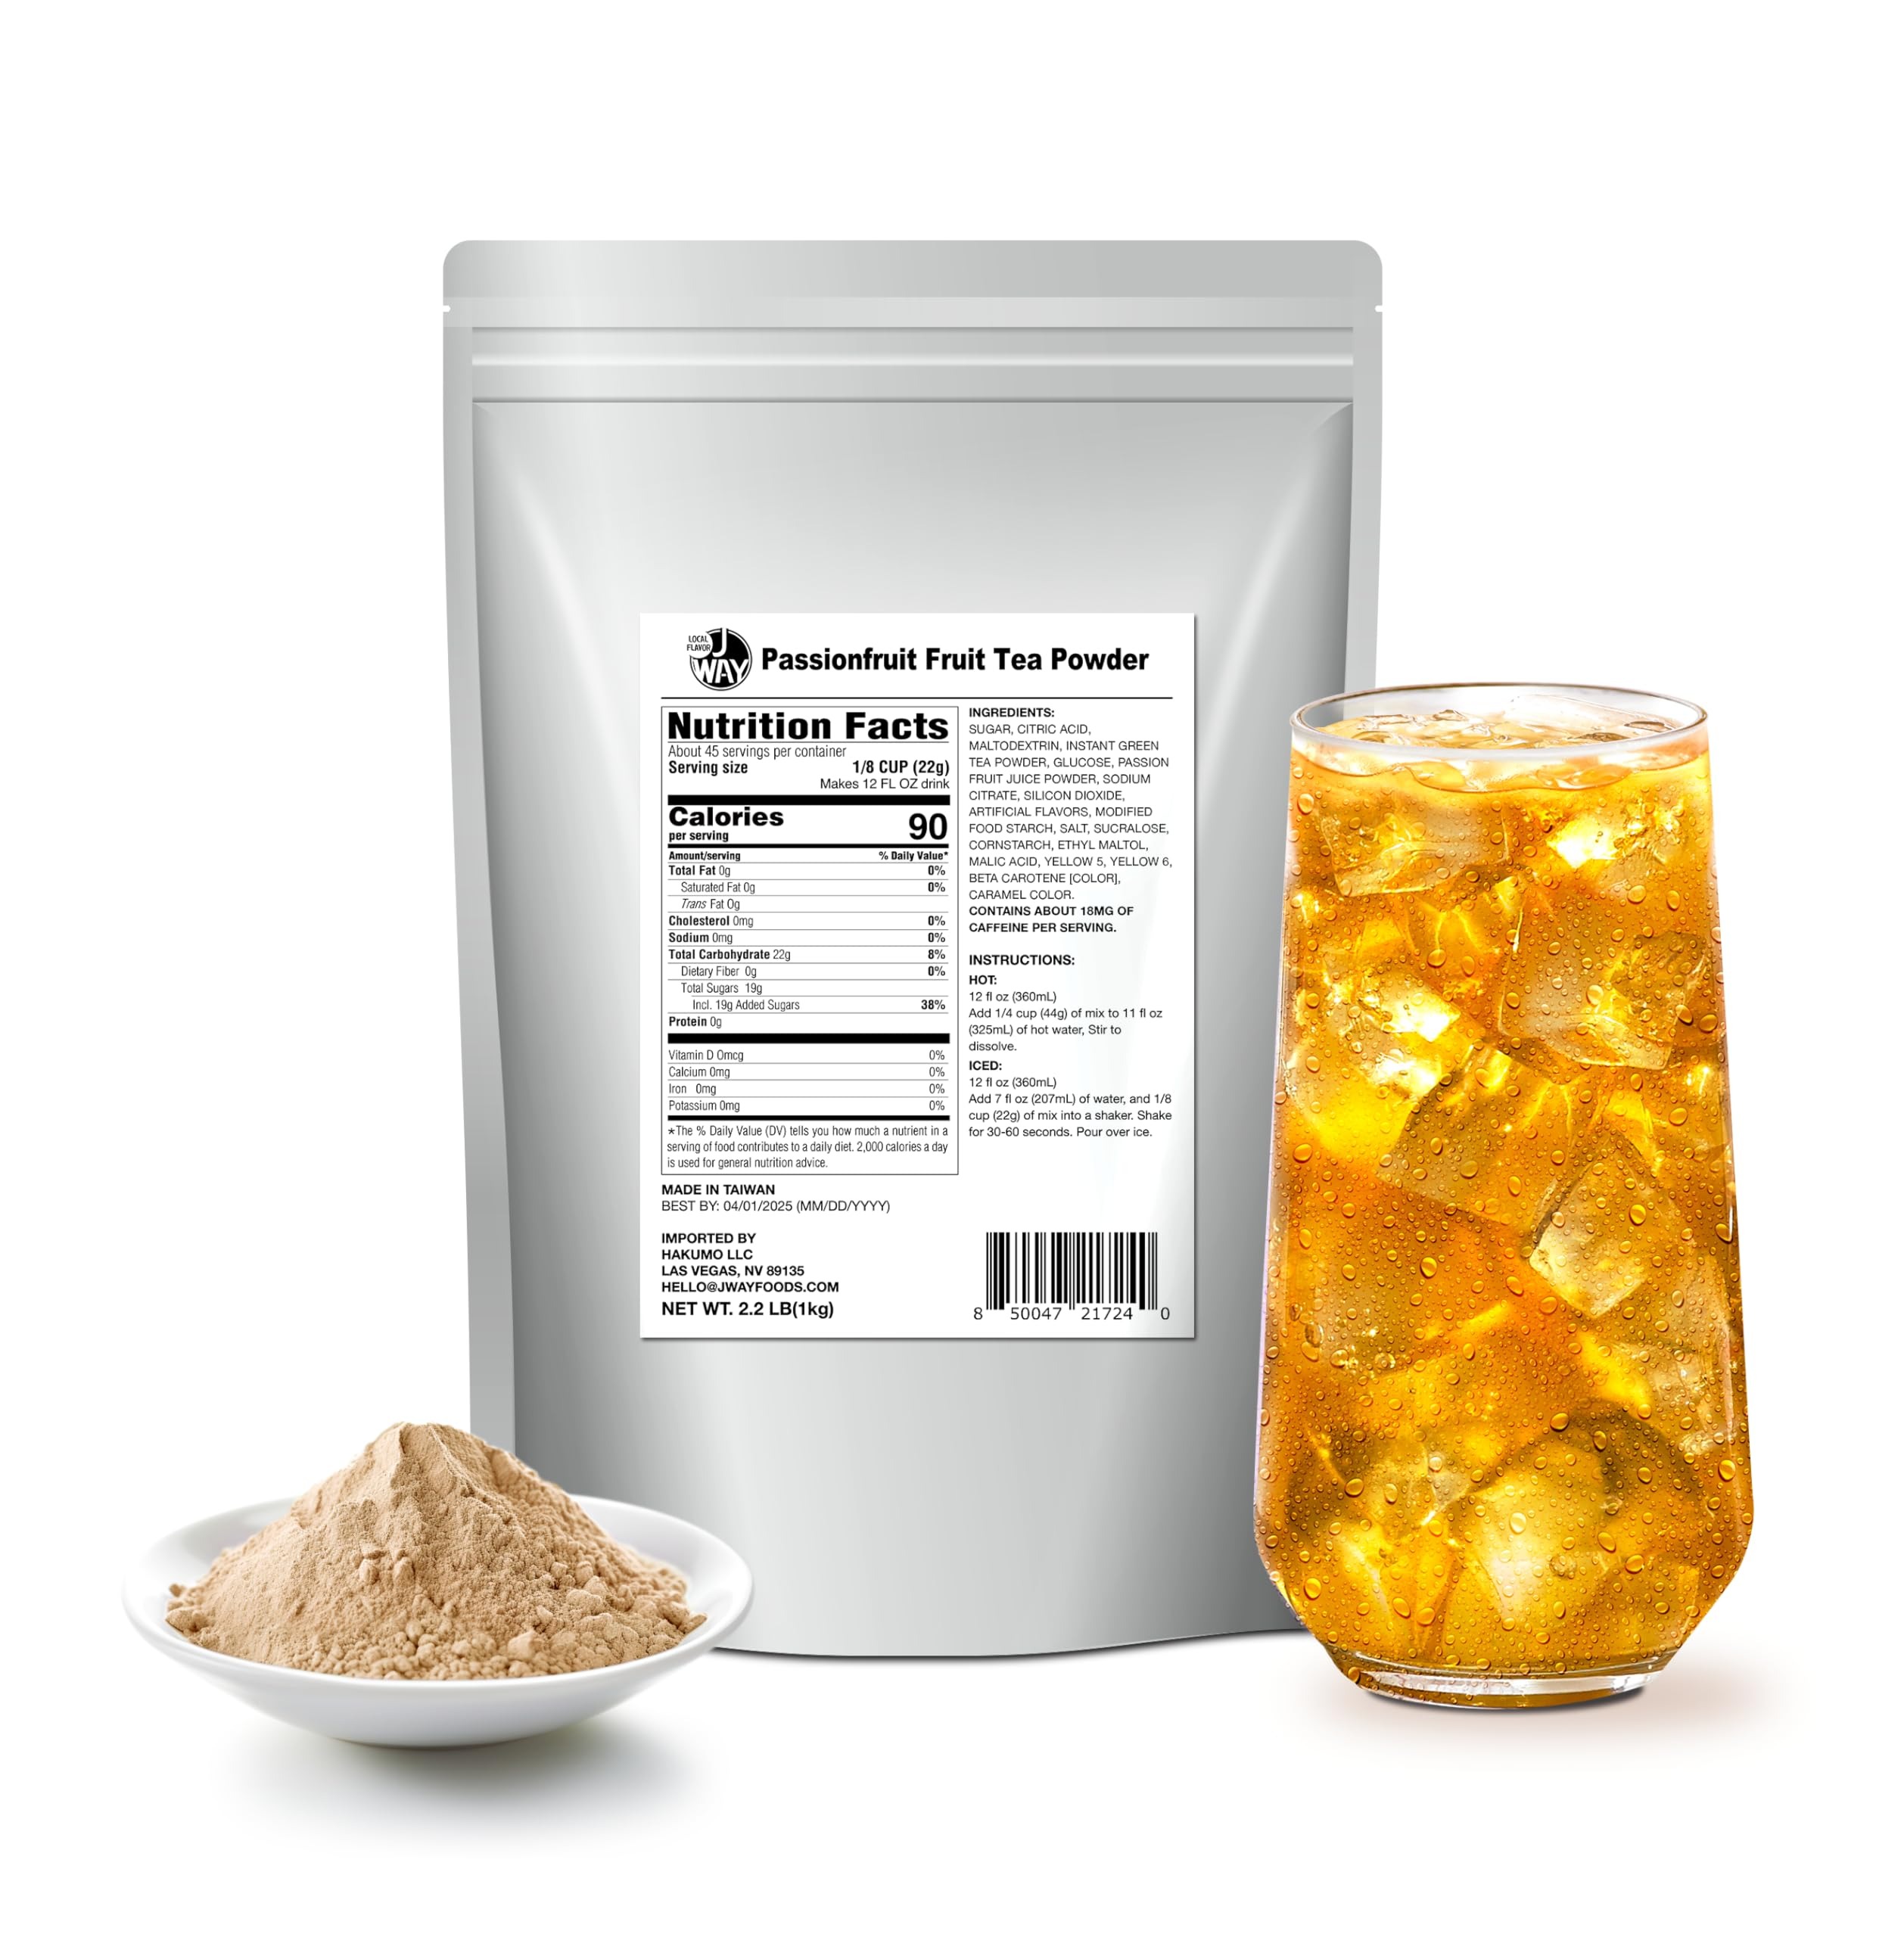
Item Name: J WAY LOCAL FLAVOR J Way Passionfruit Milk Tea 2.2 Lb (1 Count), Powdered Instant Milk Tea Drink Mix, Serve Hot or Cold, Makes Blended Frappe Drinks
Value: 35.2
Unit: Ounce

Price: 10.99